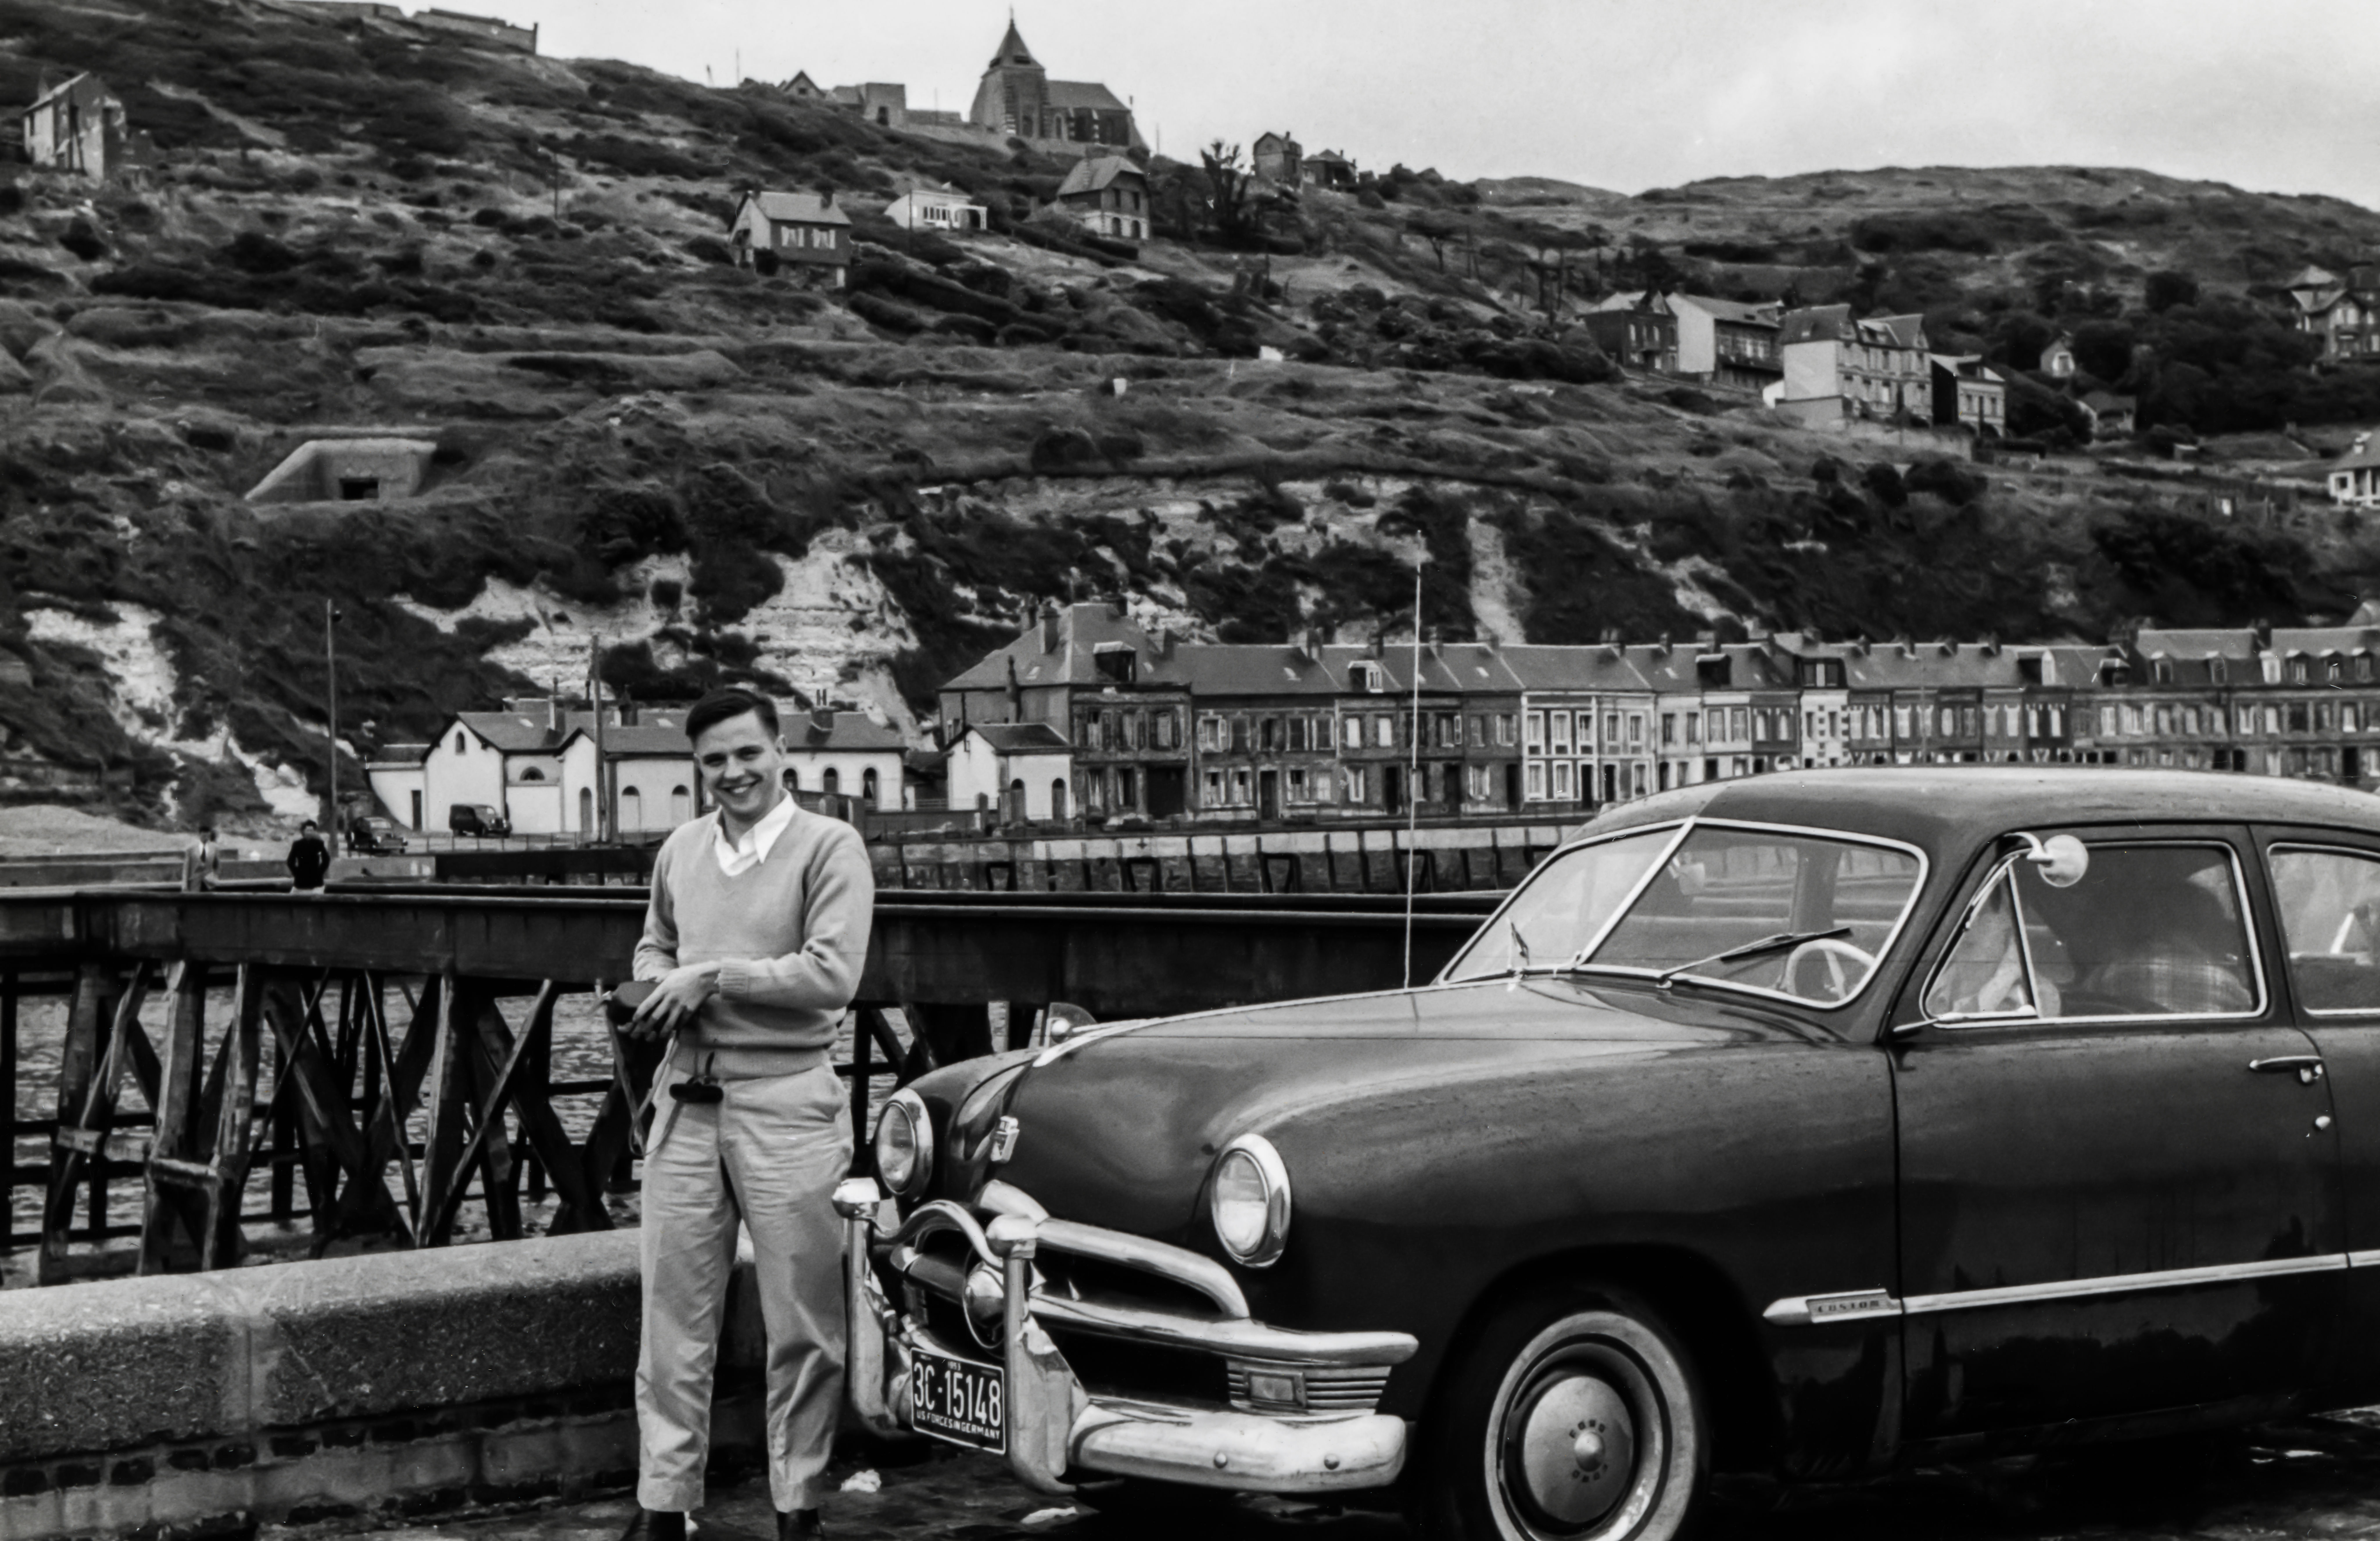
man, black and white, car, vintage, retro, vehicle, monochrome, classic car, motor vehicle, vintage car, classic, antique car, land vehicle, monochrome photography, automobile make, compact car, automotive design